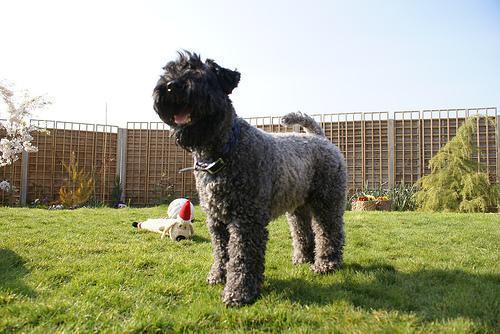
Kerry_blue_terrier